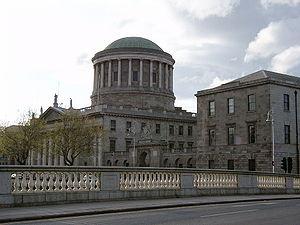
La Cour suprême d'Irlande est la juridiction la plus élevée et la dernière instance dans la République d'Irlande. Elle assure le contrôle juridictionnel du droit irlandais en conjonction avec la Haute Cour de justice et la Cour d'appel ainsi que le contrôle de constitutionnalité des lois. Elle siège aux Four Courts à Dublin.
La bataille de Dublin, une semaine de combats de rue à Dublin du 28 juin au 5 juillet 1922, a marqué le début de la guerre civile irlandaise.